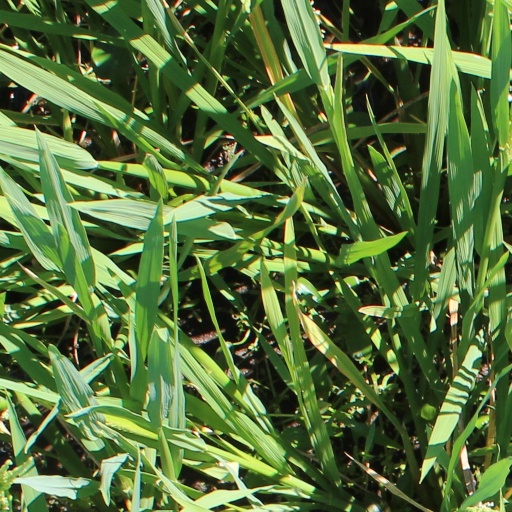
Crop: rice